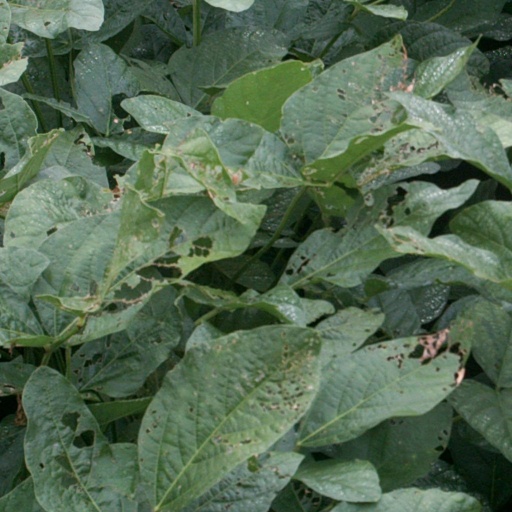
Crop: soybean